Jackie Robinson Park

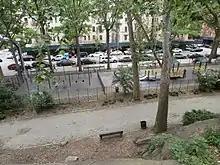
Playground One Forty Nine CIL, at 149th Street

In 1934, mayor Fiorello H. La Guardia nominated Robert Moses to become commissioner of a unified New York City Department of Parks and Recreation. At the time, the United States was experiencing the Great Depression; immediately after La Guardia won the 1933 election, Moses began to write "a plan for putting 80,000 men to work on 1,700 relief projects". By the time he was in office, several hundred such projects were underway across the city.